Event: Ecuador Earthquake
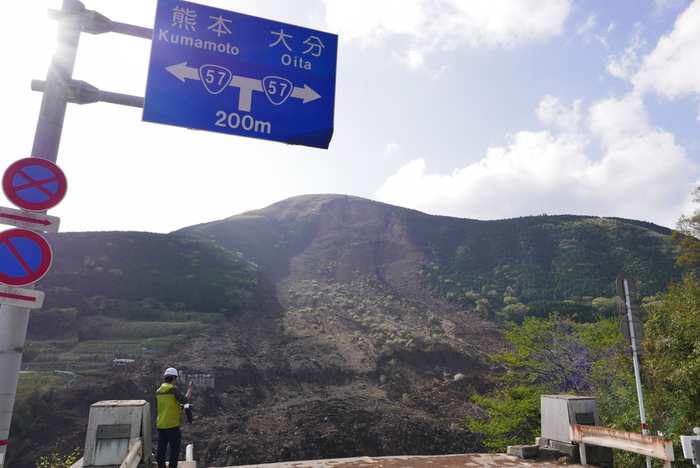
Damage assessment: no_damage